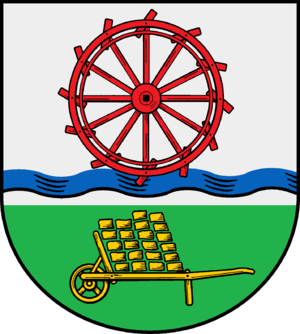
Bimöhlen est une commune allemande de l'arrondissement de Segeberg, dans le Schleswig-Holstein. Elle fait partie de l'Amt Bad Bramstedt-Land qui regroupe 14 communes entourant la ville de Bad Bramstedt.